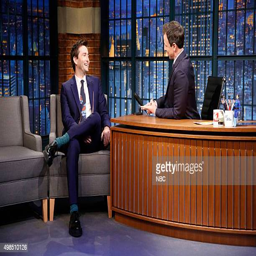
actor during an interview with comedian